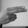
ASL letter: H